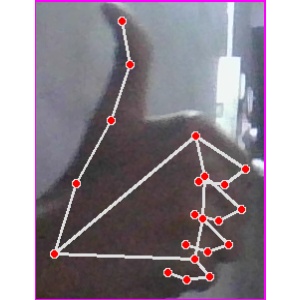
अक्षर: थ